Rick Goodman

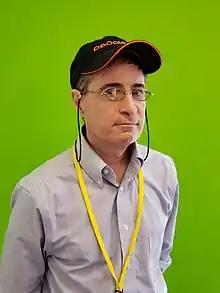
Goodman at PeopleFun

Rick Goodman is a video game designer and the founder and owner of the now-defunct Stainless Steel Studios. He is best known for the real-time strategy (RTS) games he designed, such as Age of Empires and Empire Earth.